Ruby Wax

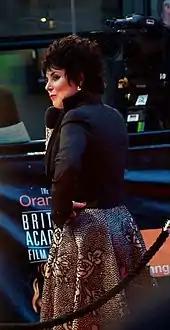
Wax at the 2007 BAFTA awards

Wax moved to the UK and studied at the Royal Scottish Academy of Music and Drama in Glasgow. She started her acting career as a straight actress at the Crucible Theatre, Sheffield, where she began a long-standing writing and directing partnership with Alan Rickman, who later directed many of her stage comedy shows.